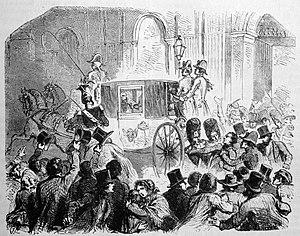
Cette page concerne l'année 1836 du calendrier grégorien.